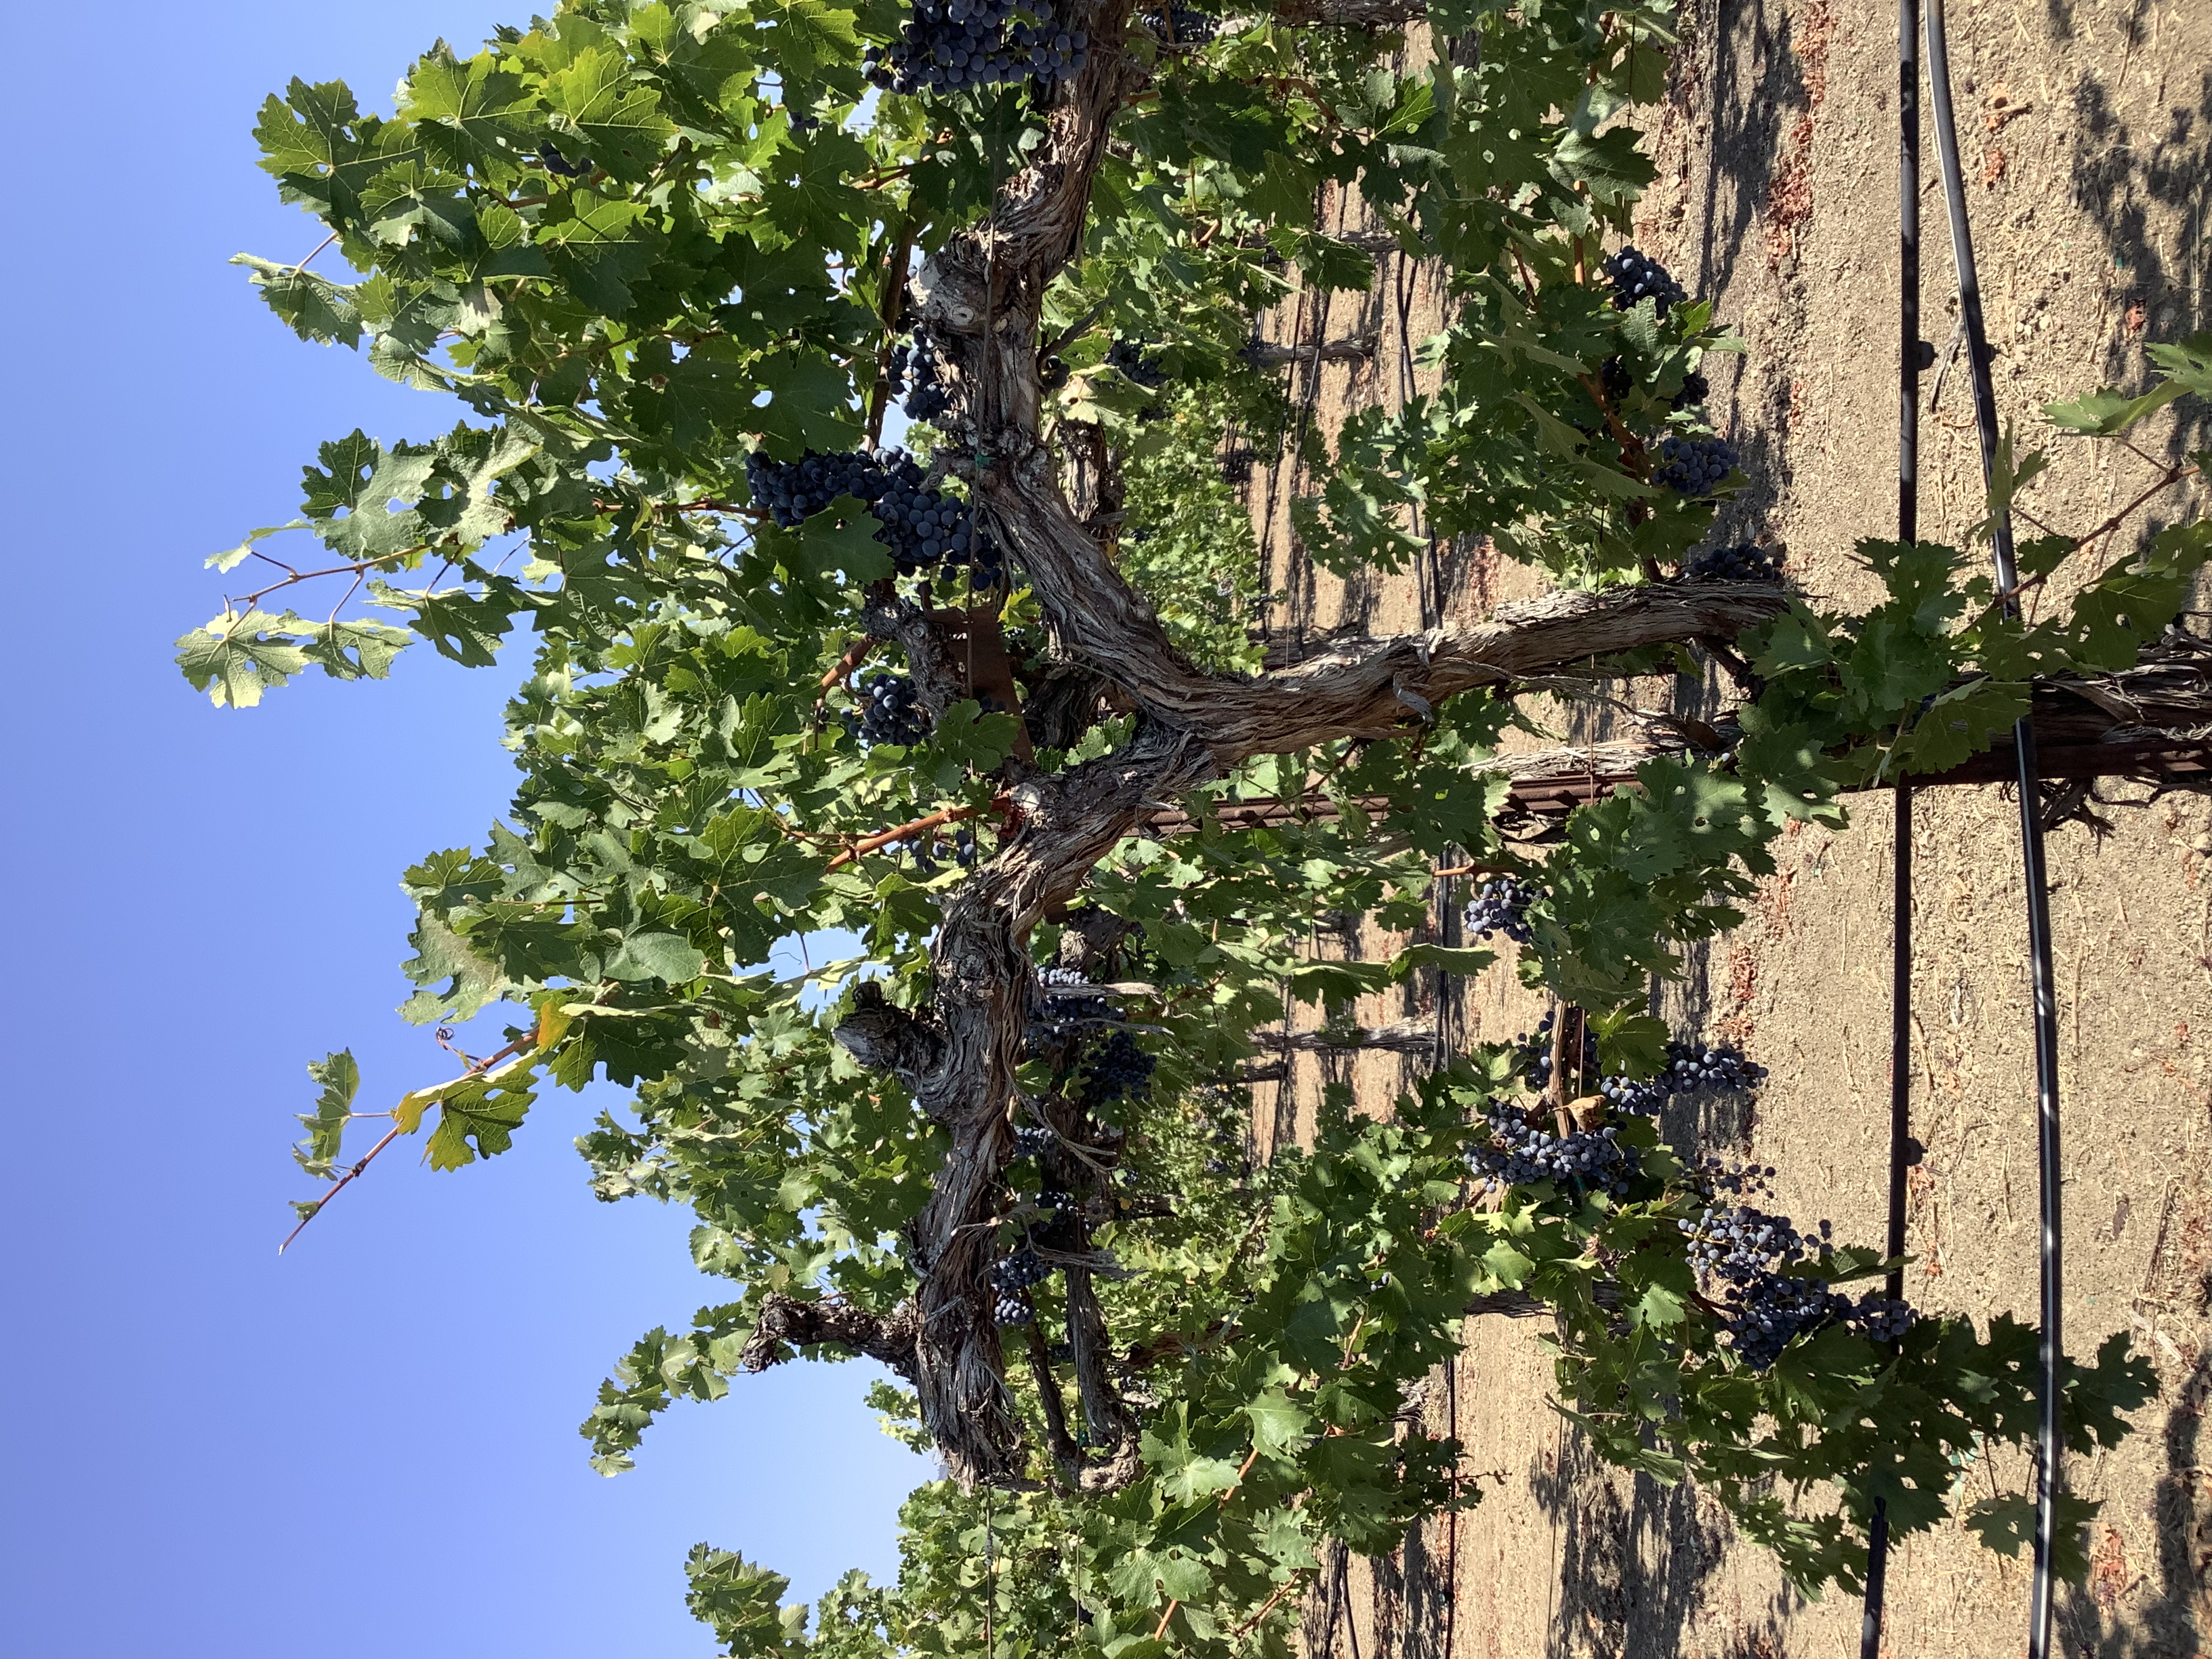
Label: No Virus